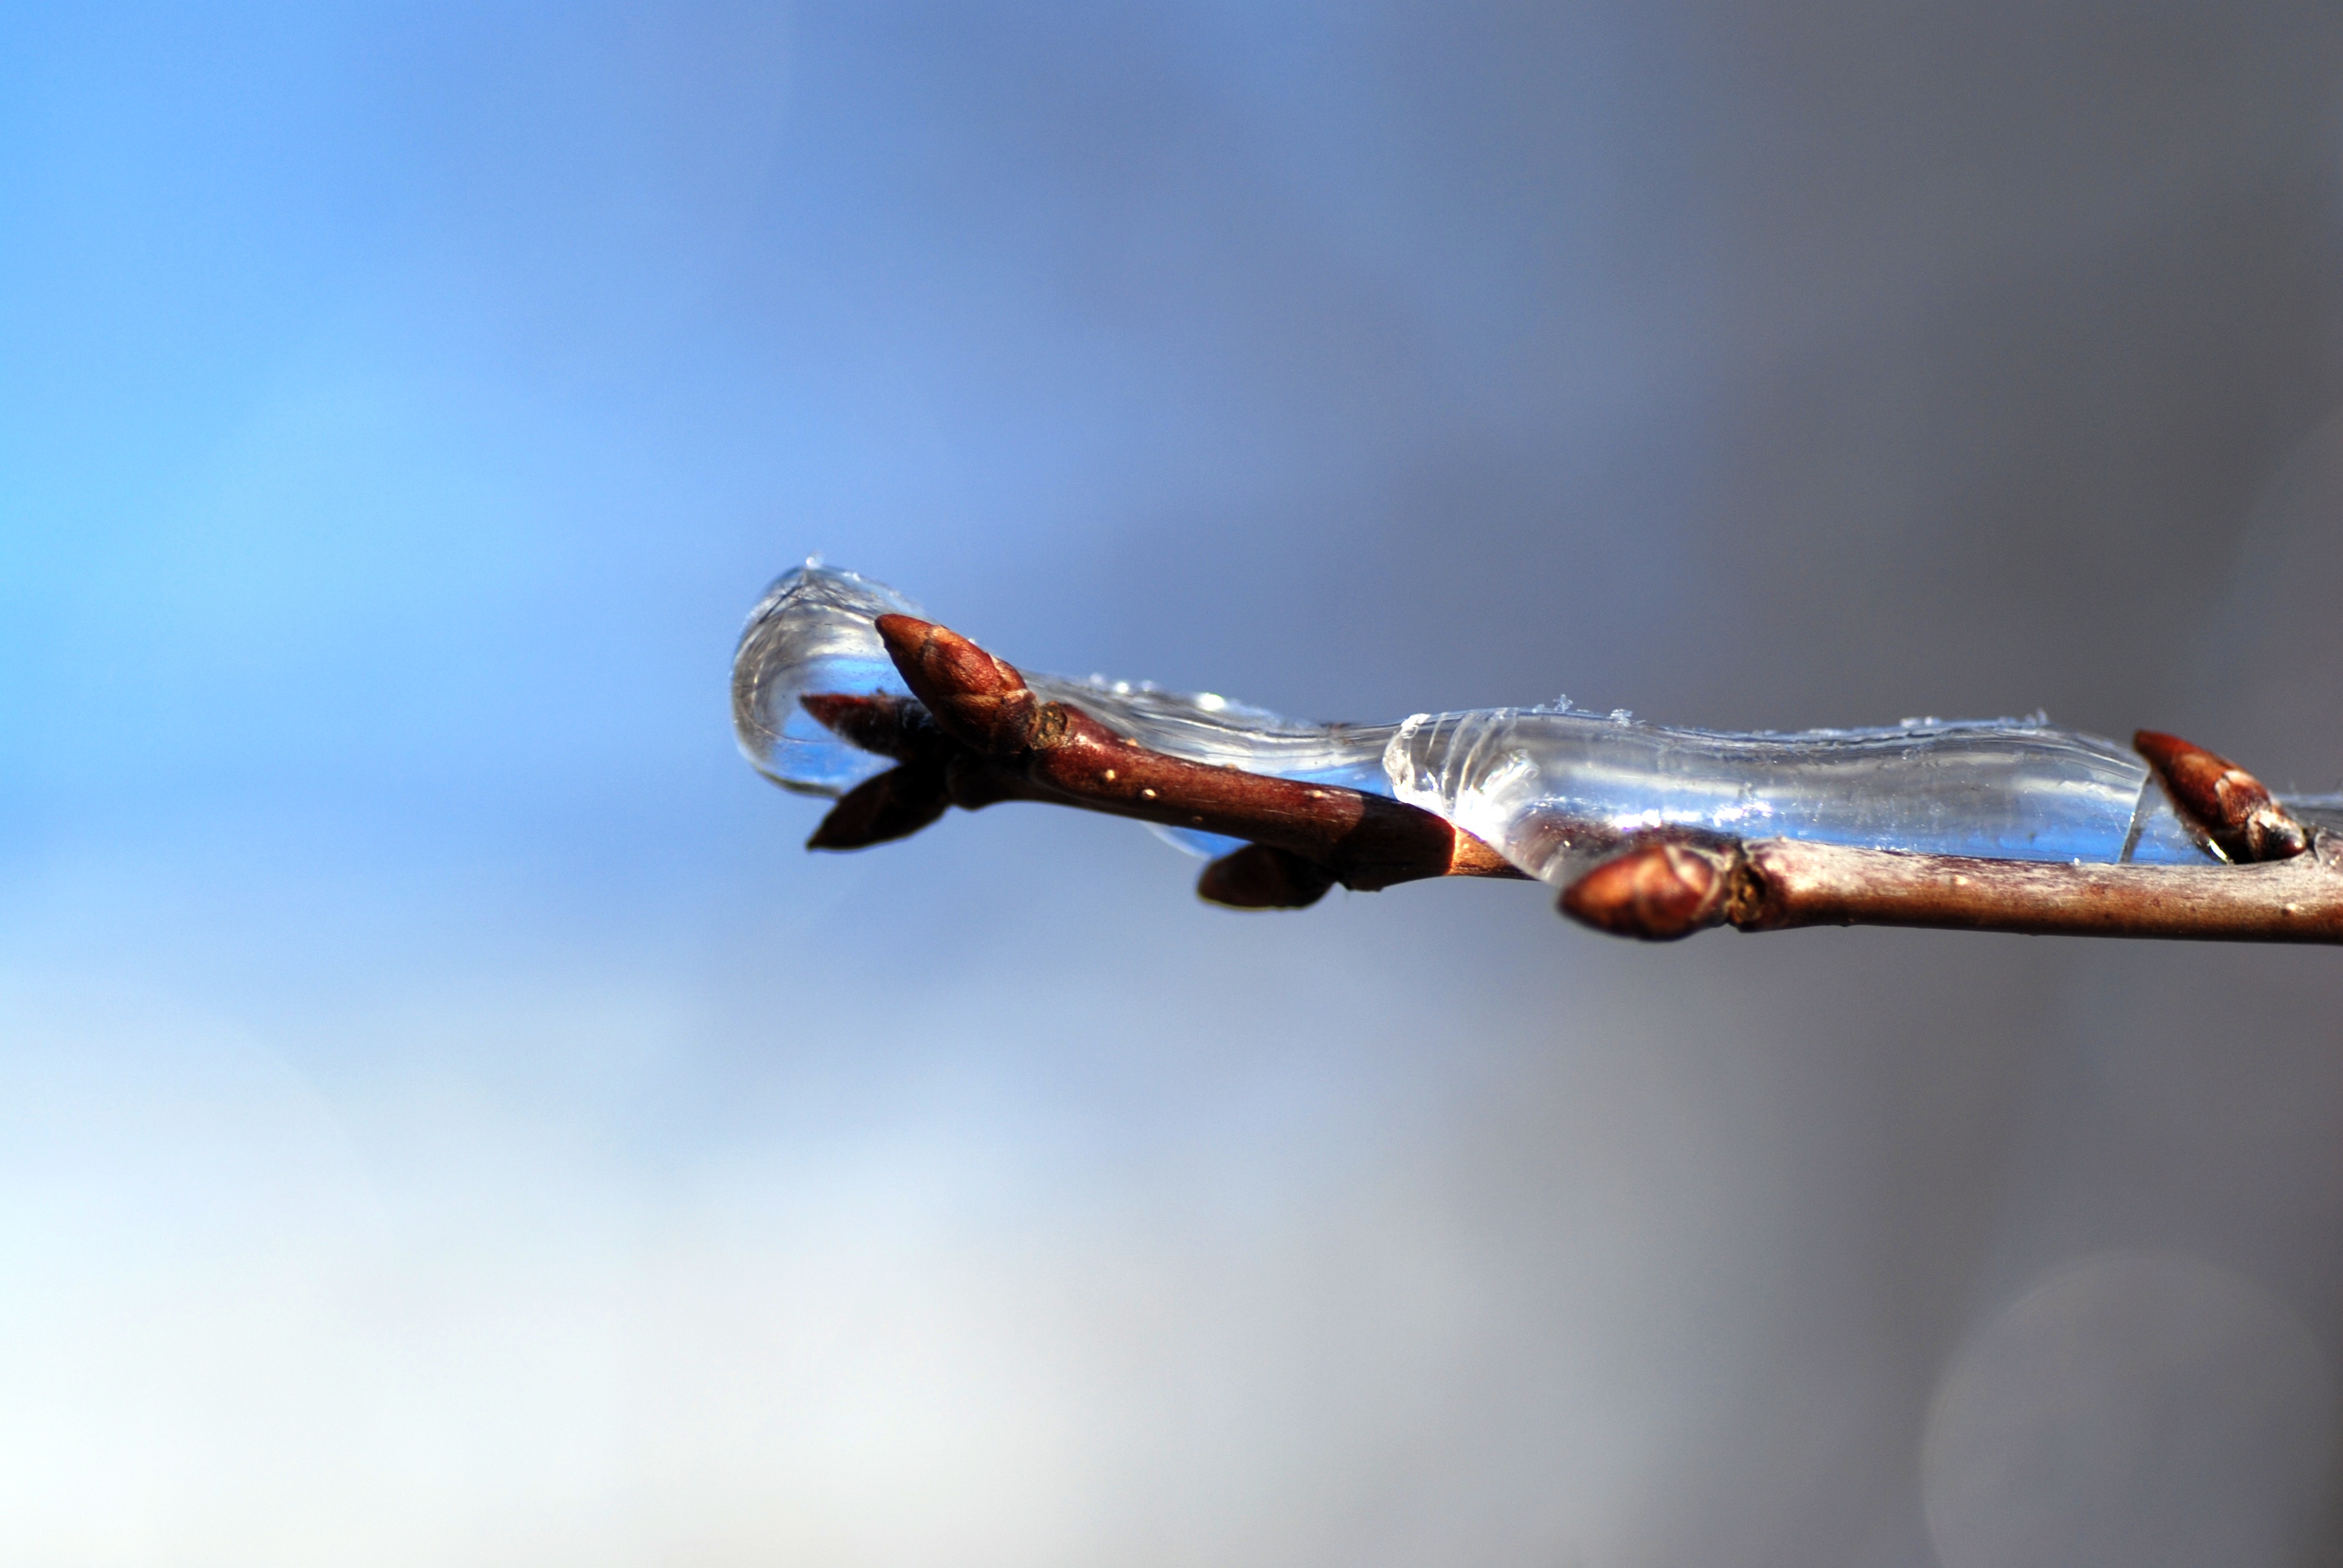
hand, branch, winter, photography, ice, close up, cool image, macro photography, atmosphere of earth